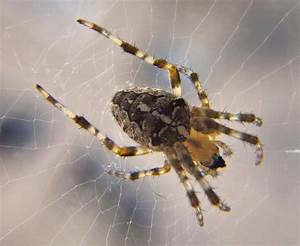
Label: spider